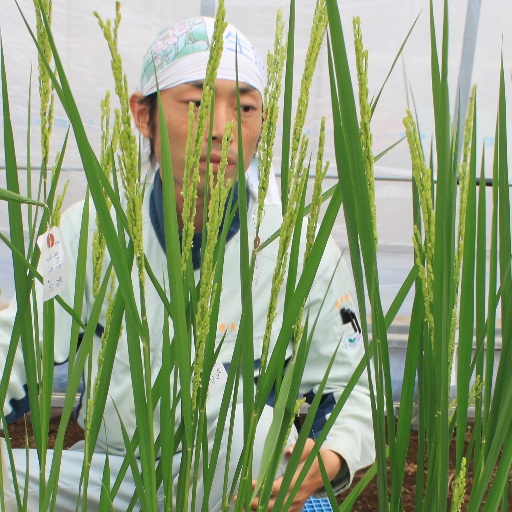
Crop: rice